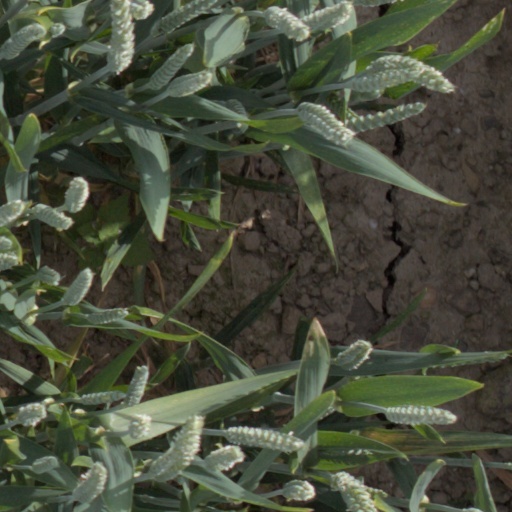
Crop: wheat